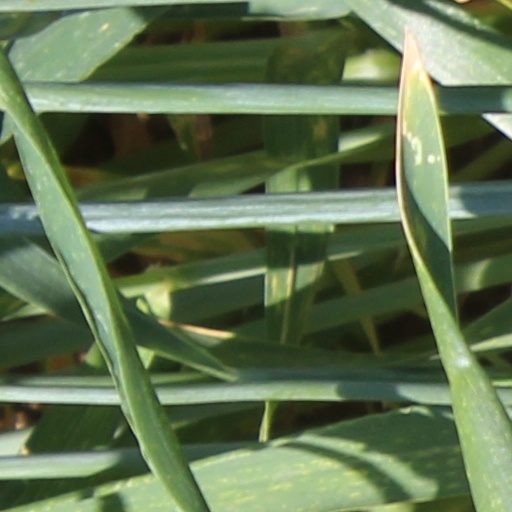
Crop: wheat